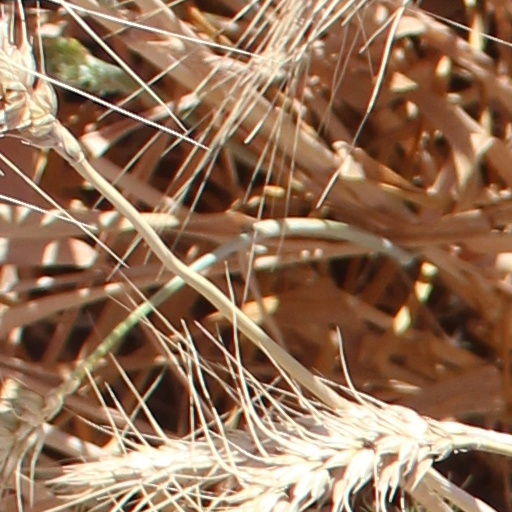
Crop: wheat